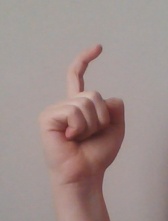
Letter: ra